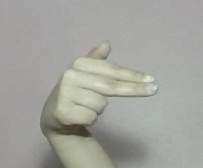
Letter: ghain